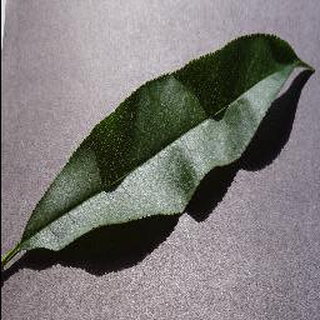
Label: healthy_peach